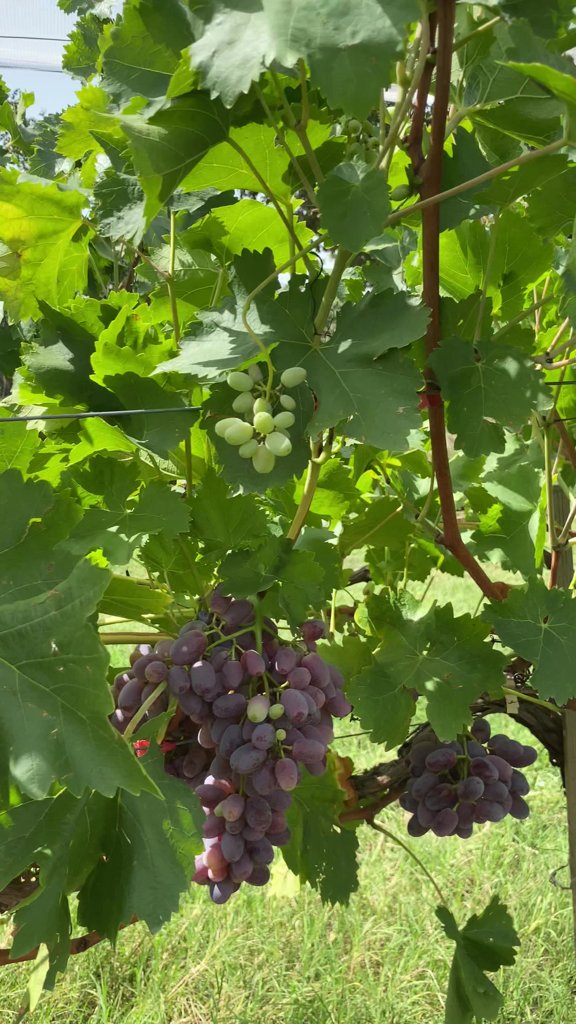
Berries visible: 135
Grape clusters: 3